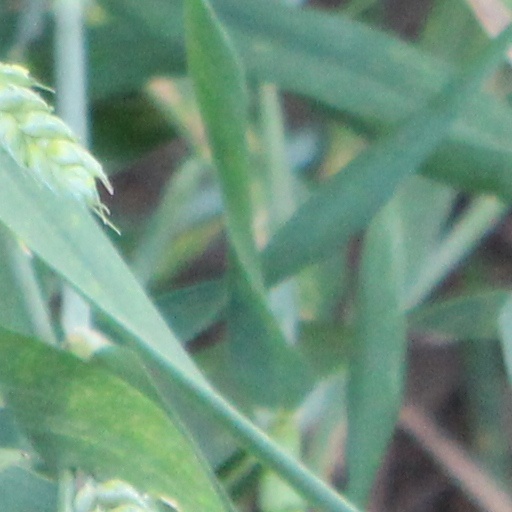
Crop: wheat